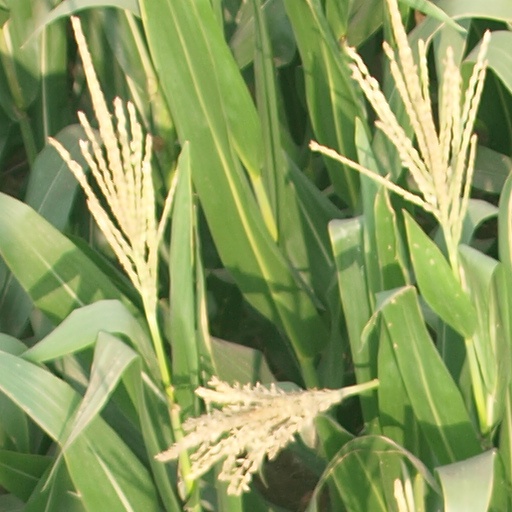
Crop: maize; corn